Yosemite National Park

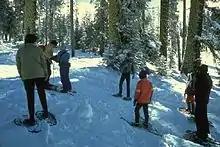
A ranger-guided snowshoe walk in the park

Indigenous residents intentionally set small fires in the early 1860s and before to clear the ground of brush as part as their farming practices. These fires are comparable to contemporary practices such as controlled burns that are done by the U.S. Forest Service and others. Although it was not their primary reason, Yosemite Natives helped preserve biodiversity and resilience by lighting these small fires. Native Americans used fire as an early wildlife management tool to keep certain lands clear, resulting in more food for large animals and decreasing the chance of large forest fires which that now devastate forest ecosystems. Some early uncontrolled forest fires were set accidentally by the militia group led by Major John Savage when the group burned down the Ahwahneechee camp in an attempt to expel them. The house fires eventually spread to a large section of the forest and the militia group ended up having to abandon their raid to save their own camp from the conflagration.